Nikolai Kovardaev

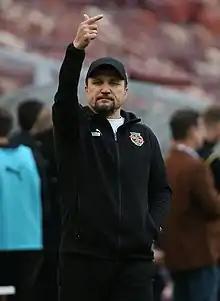
Kovardaev with Torpedo Moscow in 2022

Nikolai Nikolayevich Kovardaev (born 24 September 1970) is a Russian professional football coach and a former player who is the manager for the Under-21 squad of women's club Lokomotiv Moscow.